Héroïde

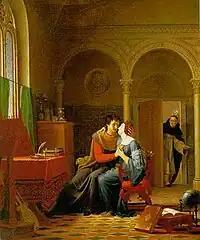
The letters of Heloise and Abelard has provided the subject matter for several héroïdes.

A héroïde is a term in French literature for a letter in verse, written under the name of a hero or famous author, derived from the "Heroides" by Ovid. It was invented by Charles-Pierre Colardeau. The "héroïde" is a form of tragedy under the form of epistle as it is not mandatory that the "héroïde" be written under the name of a famous character, and it is not enough either that the epistle is either to be defined under the term. What the "héroïde" consists of is more that the nature of the subject needs to be serious, sad and belong to epic poetry and the elegy. The dramatic action is psychological, the story replaces the dialogue and the reader's imagination must be taken sufficiently to make it able to reconstitute the evolution of the drama to which it is only given the view of one of the characters.